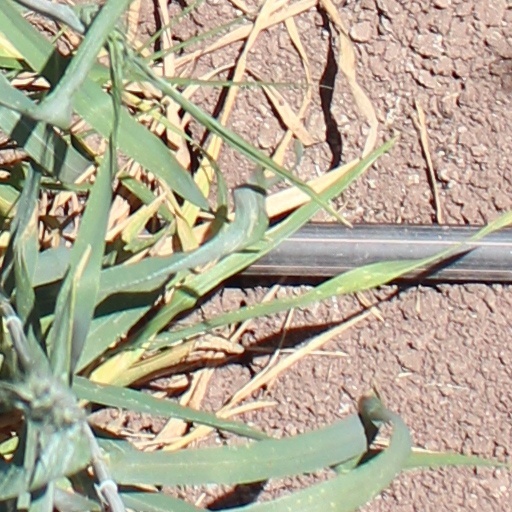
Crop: wheat